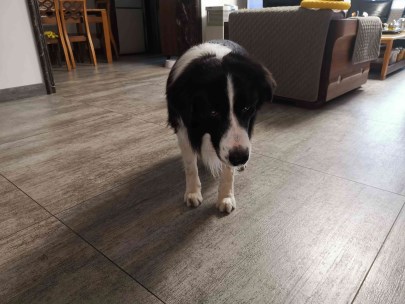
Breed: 2594-n000109-Border_collie